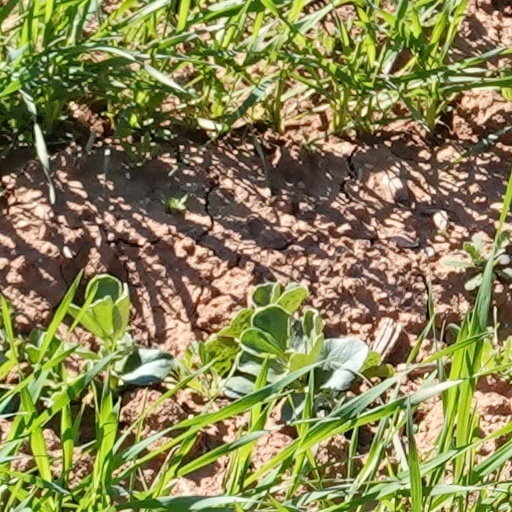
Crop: wheat